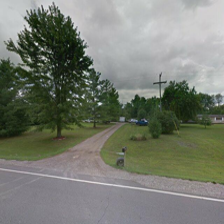
Label: streetView